Building at 1929–1931 Sherman Avenue

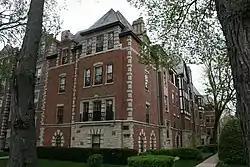
Building at 1929-1931 Sherman Ave. in 2012

The Building at 1929–1931 Sherman Avenue is a historic apartment building in Evanston, Illinois. The three-story brick building was built in 1928. The building has an L-shaped layout with a half courtyard, a relatively common layout for Evanston's apartments. Architects Maher and McGrew, who designed several other buildings in Evanston, designed the building in the Tudor Revival style. The building's design features large sections of rough limestone on the basement level, limestone quoins, segmental arched windows, half-timbering, and a series of gables and dormers at the roof line.